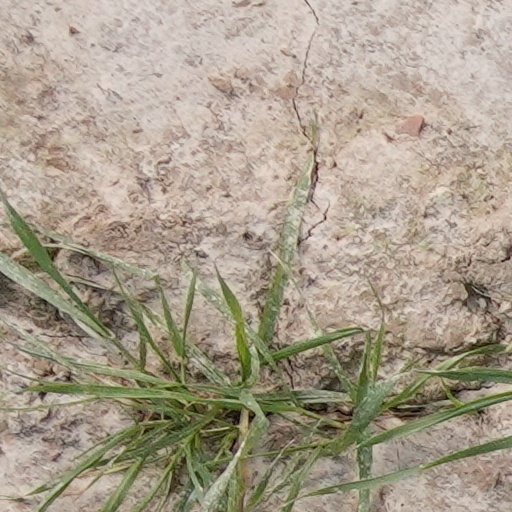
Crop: wheat